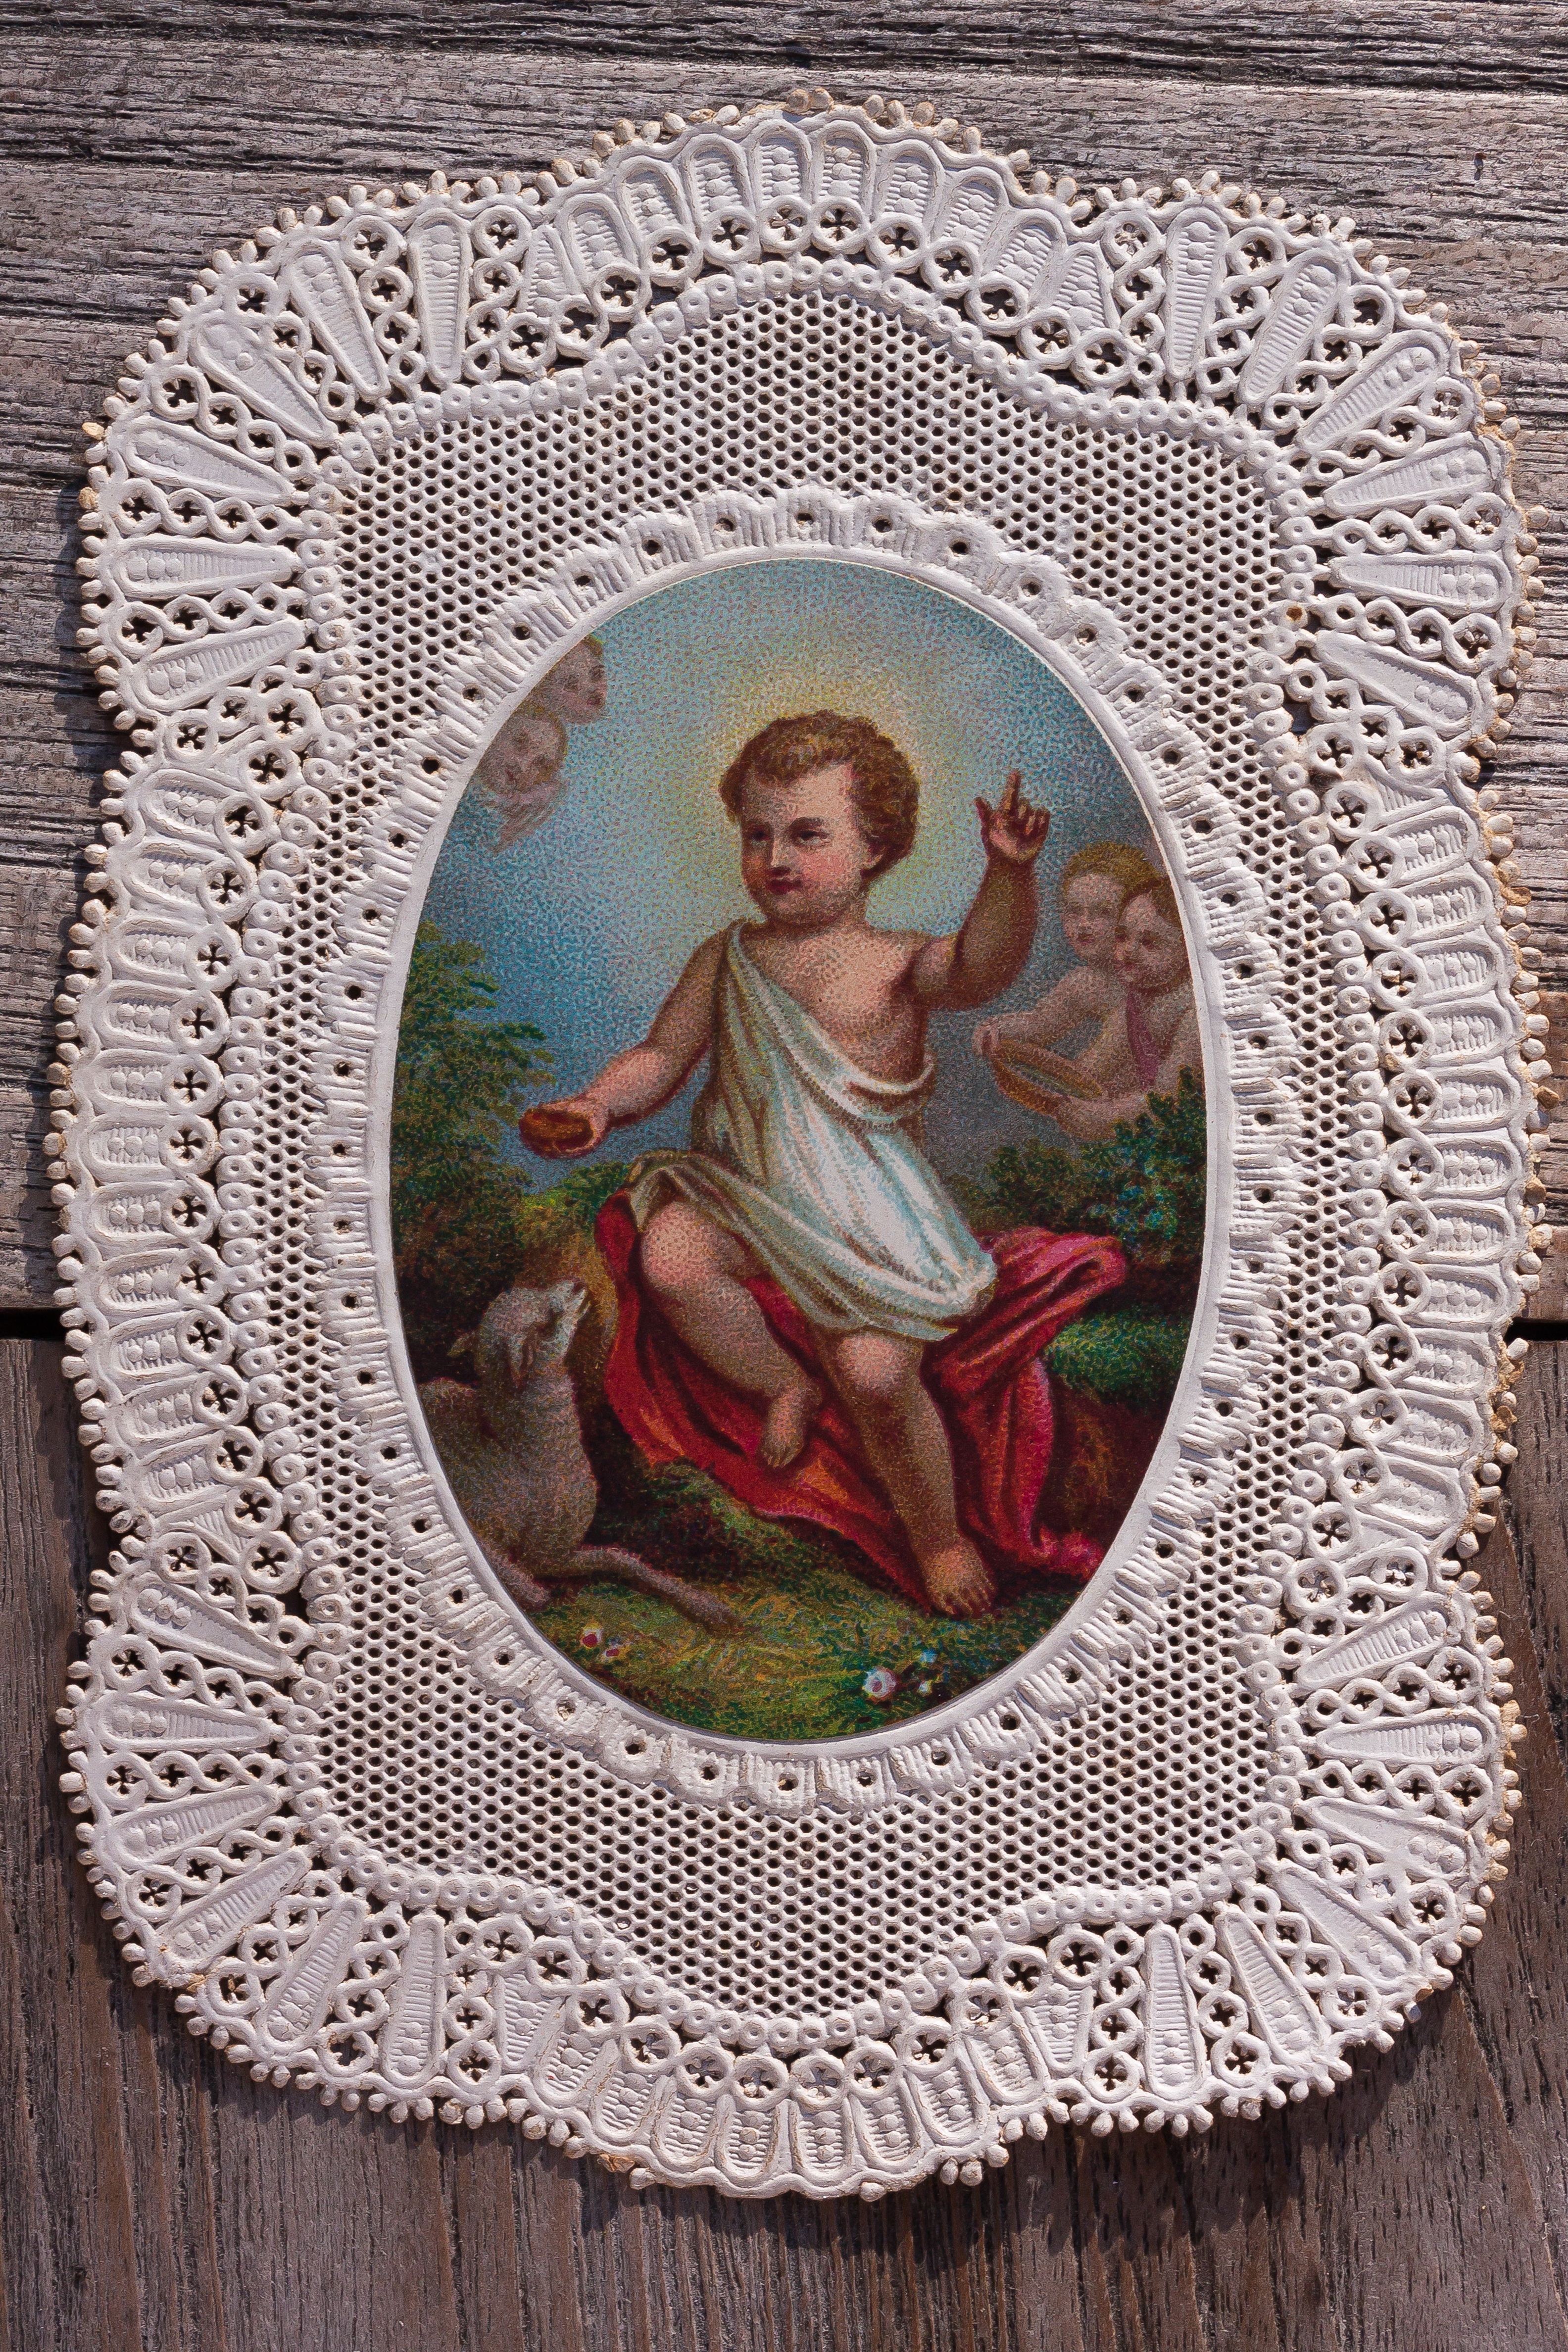
vintage, antique, boy, old, lamb, textile, angel, art, jesus, needlework, granny chic, devotional picture, santino, top edge, biscuit technik, brom lumdruck, noble printing process